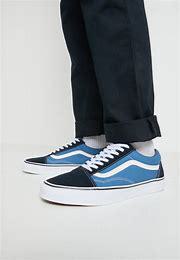
Brand: Vans
Model: UA Old Skool